Večernji list

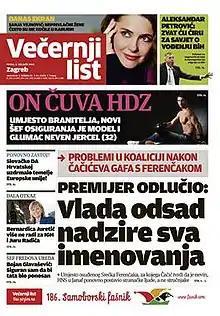
Front page of the 3 February 2012 issue

' (also known as ""') is a Croatian and Bosnian-Herzegovinian daily newspaper published in Zagreb and Mostar.